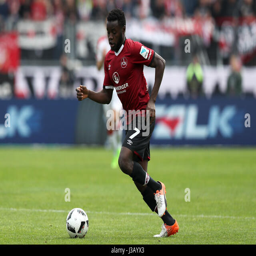
soccer player during the country 2 .